Mammoth Spring State Park

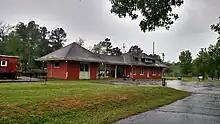
Historic Mammoth Spring train depot

Prior to 1957, the Mammoth Spring Cattle Sales Barn was co-owned and run by local entrepreneur Kenneth "Bert" Bishop and his associate, roughly on the site where the tourist information center now stands. Local farmers would routinely come to the site to sell livestock and other wares, such as Howard Green, who sold home-made walking sticks. Following this period in history, the State legislature voted to condemn the land and turn the spot into a state park. 1957, the park was established. The original Frisco Depot, and 1885 Victorian train station, was restored in 1971. The depot now functions as a museum, containing artifacts and memorabilia; it was listed on the National Register in 1992.